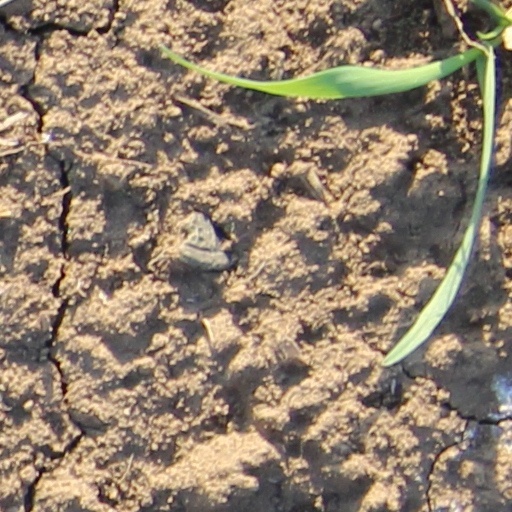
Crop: wheat